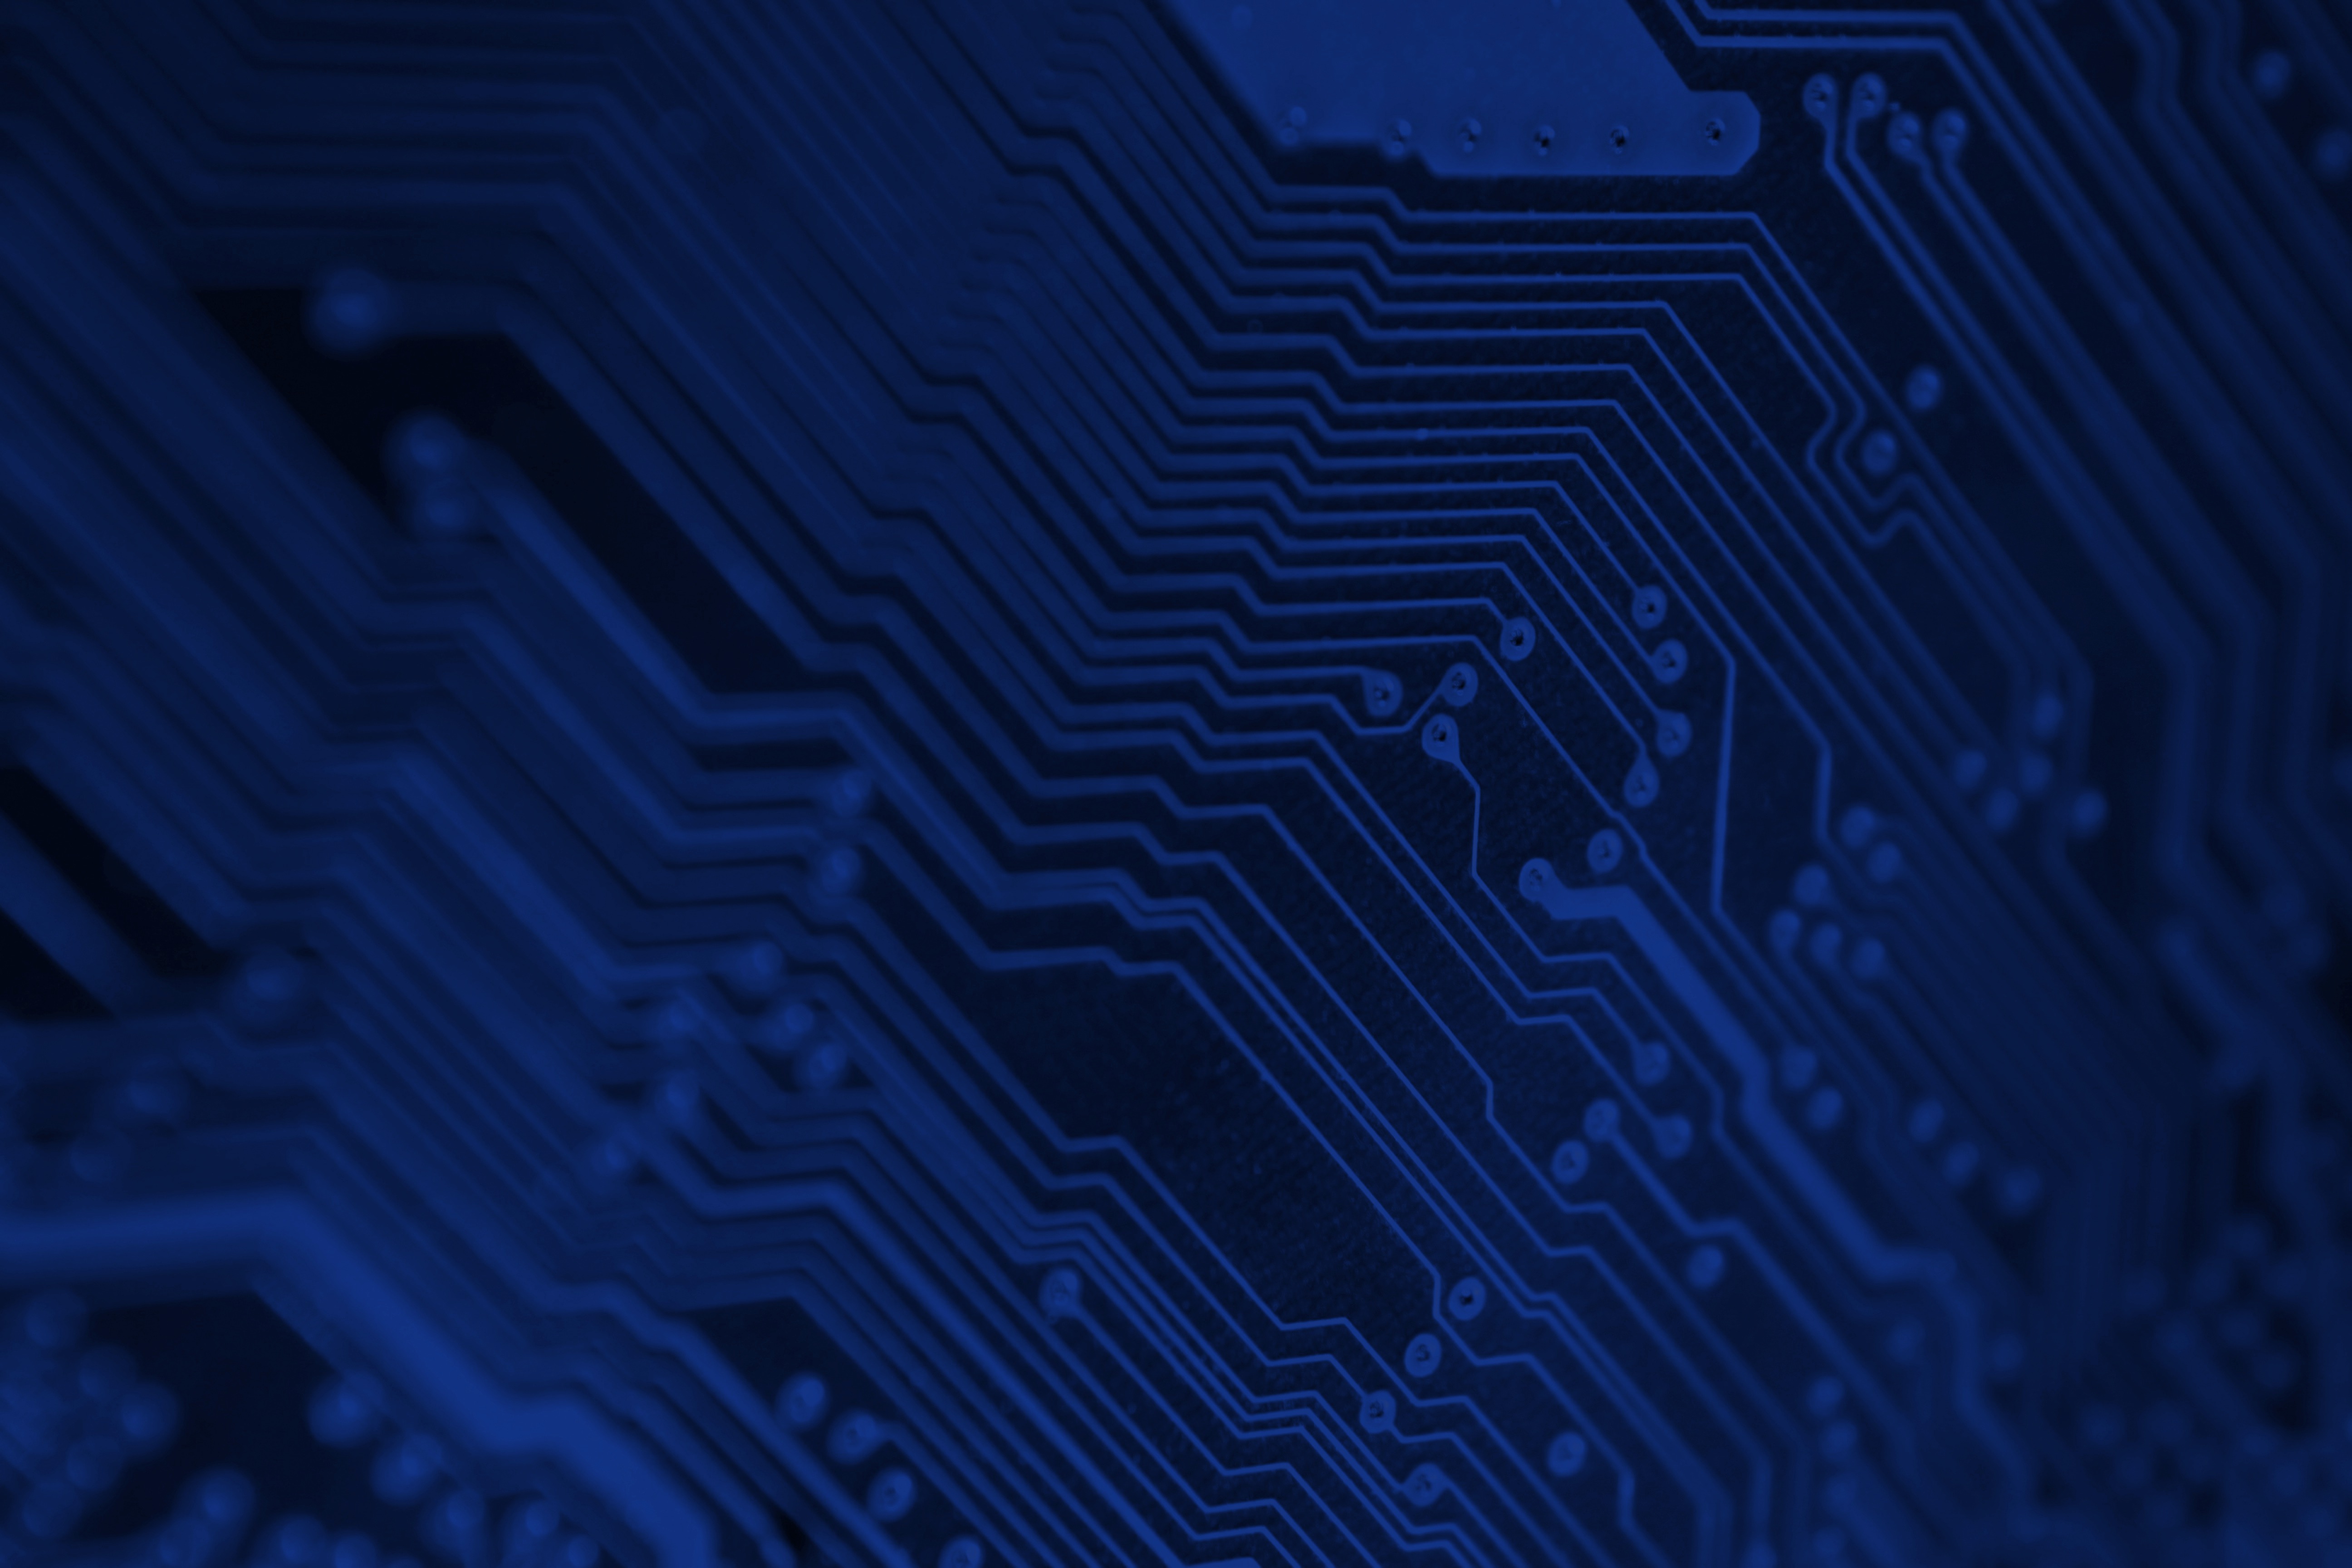
texture, pattern, line, blue, circle, surface, font, background, design, shape, screenshot, computer wallpaper